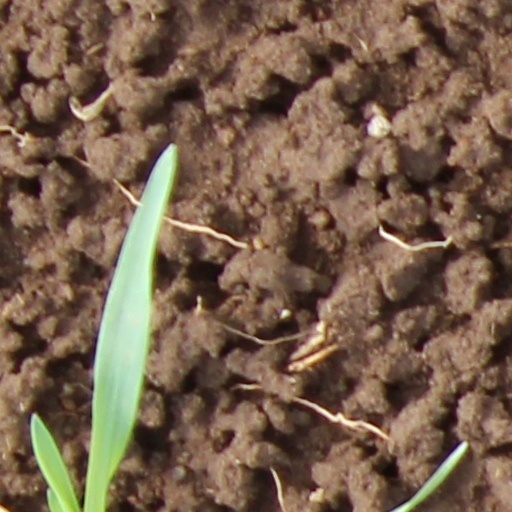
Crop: wheat